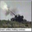
Label: tank